Epsom College

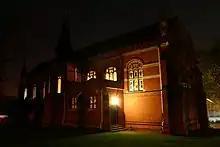
The Grade II Listed College Chapel

In 1980, it was estimated by a history of the college that a third of its 10,000 alumni had entered the medical profession.